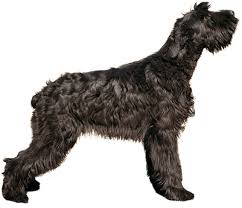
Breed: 232-n000089-giant_schnauzer